Talking Cricket

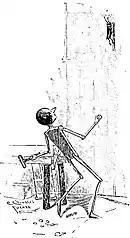
"You are a puppet and what's worse is that you have a head of wood".

The Talking Cricket, who has lived in Geppetto's house for over a century, makes his first appearance in chapter IV. Pinocchio's mischief has landed his maker Geppetto in prison for the night, and the Talking Cricket insists that Pinocchio must either attend school or work to function properly in the world. When Pinocchio refuses to listen, the Cricket states, "You are a puppet and what's worse is that you have a head of wood", whereupon Pinocchio throws a mallet at the cricket, which kills him.